Flight simulation video game

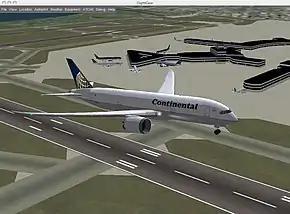
Screenshot from the "FlightGear" simulator

A flight simulation video game refers to the simulation of various aspects of flight or the flight environment for purposes other than flight training or aircraft development. A significant community of simulation enthusiasts is supported by several commercial software packages, as well as commercial and homebuilt hardware. Open-source software that is used by the aerospace industry like "FlightGear", whose flight dynamics engine (JSBSim) is used in a 2015 NASA benchmark to judge new simulation code to space industry standards, is also available for private use. A popular type of flight simulators video games are combat flight simulators, which simulate combat air operations from the pilot and crew's point of view. Combat flight simulation titles are more numerous than civilian flight simulators due to variety of subject matter available and market demand.